Kumiko, the Treasure Hunter

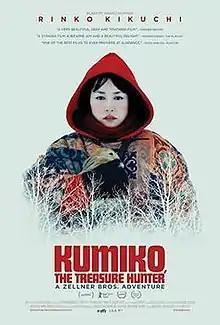
Theatrical release poster

Kumiko, the Treasure Hunter is a 2014 American drama film co-written and directed by David Zellner. The film stars Rinko Kikuchi, Nobuyuki Katsube, Shirley Venard, David Zellner, Nathan Zellner, and Kanako Higashi. Alexander Payne and Kikuchi serve as executive producers.